Hügelkultur

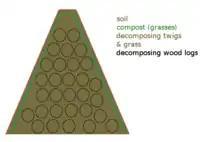
Hügelkultur layout

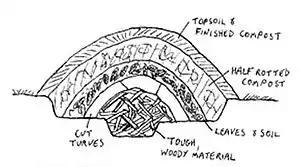
Layers of woody material and compost or soil used to build a Hügelkultur bed

In its basic form, mounds are constructed by piling logs, branches, plant waste, compost and additional soil directly on the ground. The pile has the form of a pyramid. (Note—Wheaton suggests piling the wood higgledy-piggledy rather than in a neat stack as shown, for structural engineering of the steep slope, or perpendicular to the spine of the mound.) The sides of the two slopes both have a grade of between 65 and 80 degrees. The beds are usually about in area and about high. However, this height reduces as decomposition progresses.